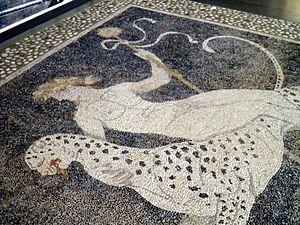
La peinture de la Grèce antique couvre toute la période de la Grèce antique, depuis l'âge du bronze, puis les époques archaïque, classique et hellénistique. Sur cette longue durée, du Xᵉ au Iᵉʳ siècle avant l'ère commune, elle s'est métamorphosée sous toutes les formes qu'elle a prises, qu'il s'agisse de la peinture sur céramique — qui demeure la partie la mieux conservée de cette pratique artistique — sur panneaux ou murale et parfois sur stèles. La peinture grecque n'est donc pas confinée au support bi-dimensionnel, puisque l'essentiel se trouve sur des céramiques, avec, pour chacune, un volume particulier sur lequel la peinture s'inscrit et avec des petits reliefs qui, parfois, la complètent.